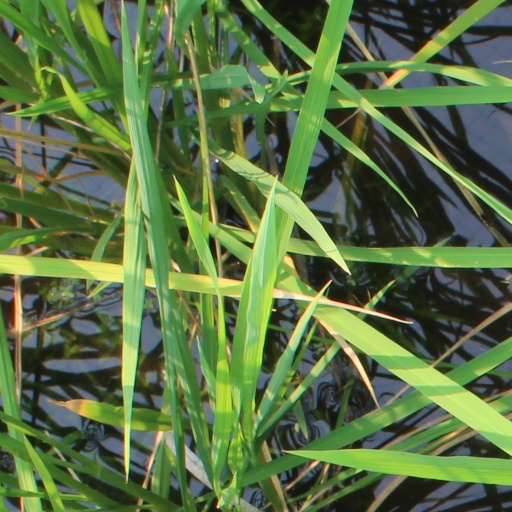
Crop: rice